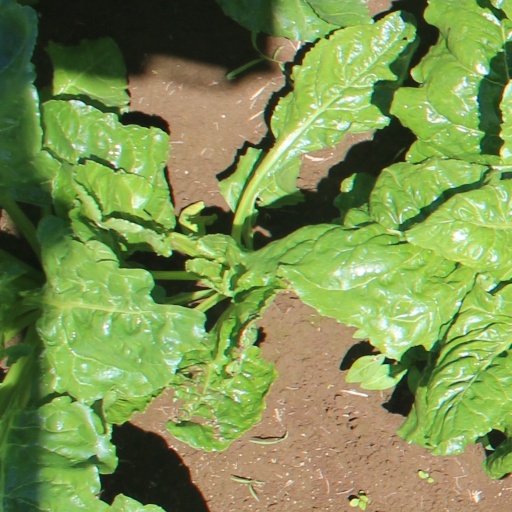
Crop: sugar beet